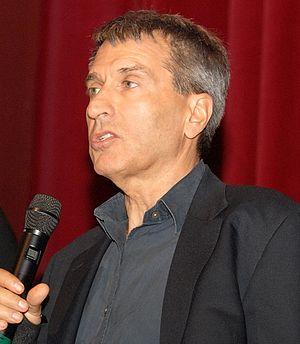
Nicholas Meyer, né le 24 décembre 1945 à New York, est un romancier, scénariste, réalisateur, producteur et acteur américain.